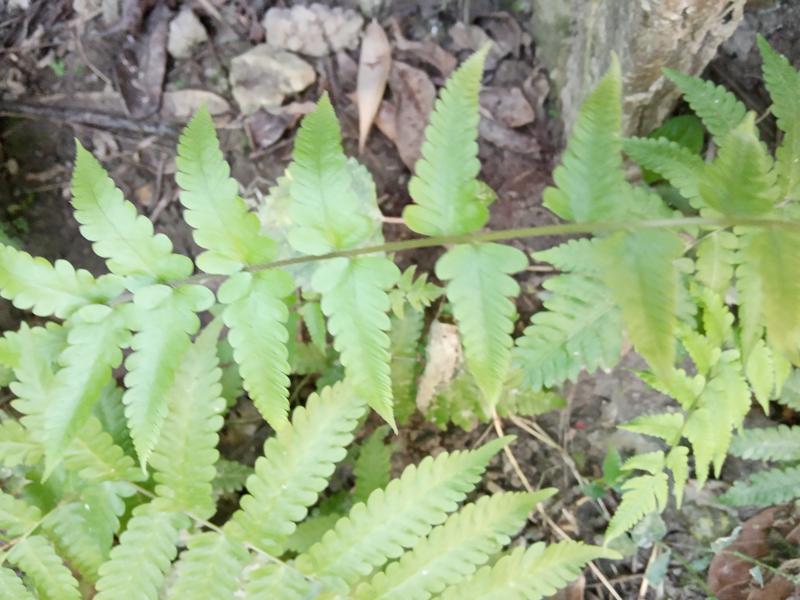
Weed species: Pteris vittata